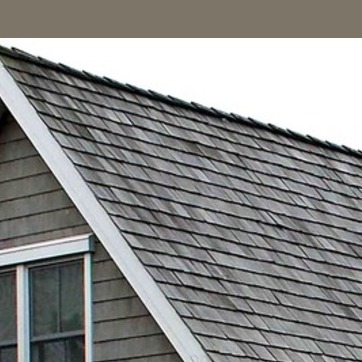
Material: other